2000 Canadian Grand Prix

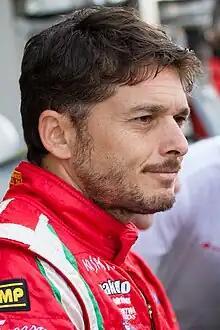
Giancarlo Fisichella (pictured in 2012) took his fourth consecutive podium finish in Canada after finishing third.

The race started before 100,000 at 14:00 local time and lasted 69 laps over a distance of . The pre-race weather was dry and cloudy with the air temperature at and the track temperature ; forecasters predicted a 70 per cent chance of rain. As the drivers began the formation lap, Coulthard's McLaren stalled due to a clutch problem and he signalled to his mechanics for assistance. The mechanics restarted Coulthard's car despite being warned not to on the McLaren team radio, a violation of FIA safety regulations. Coulthard took his grid position before the entire field passed him. Coulthard made a better start than Michael Schumacher, but the latter held his position going into the first corner. Meanwhile, Häkkinen resisted Barrichello's initial attempts to pass him for third. During lap one, Villeneuve progressed from sixth to third by passing on the outside, and Verstappen moved from 13th to 10th. Villeneuve's manoeuvre put the early braking Häkkinen wide, letting Barrichello past on the outside for fourth into turn two. A clutch failure farther down the track stranded Irvine on the grid. Marshals pushed him to the pit lane exit.